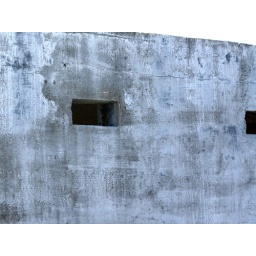
183_6582 Radar Station windows over the ocean